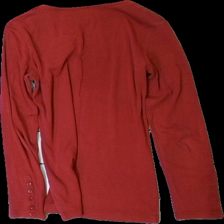
View: back
Type: Top
Category: Ladies
Brand: Kappahl
Colors: Red
Material: 100% cotton
Cut: Regular, C-collar
Size: 36
Season: All
Price range: <50
Recommended usage: Reuse